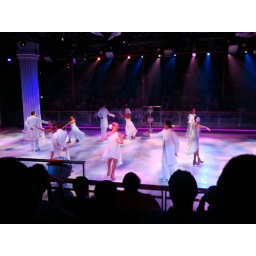
Ice Skating show in ship's 1,000 seat ice rink theater